Pygmalion and Galatea (Girodet)

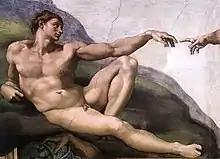
Detail of Adam from the "Creation of Adam" by Michelangelo

The work is set in Pygmalion's house. The painting depicts the moment where Galatea first comes to life, turning from inanimate matter into flesh. The light and smoke from the incense burning near the feet of the two figures create an atmosphere of mystery that accentuates the magic of Galatea's creation.